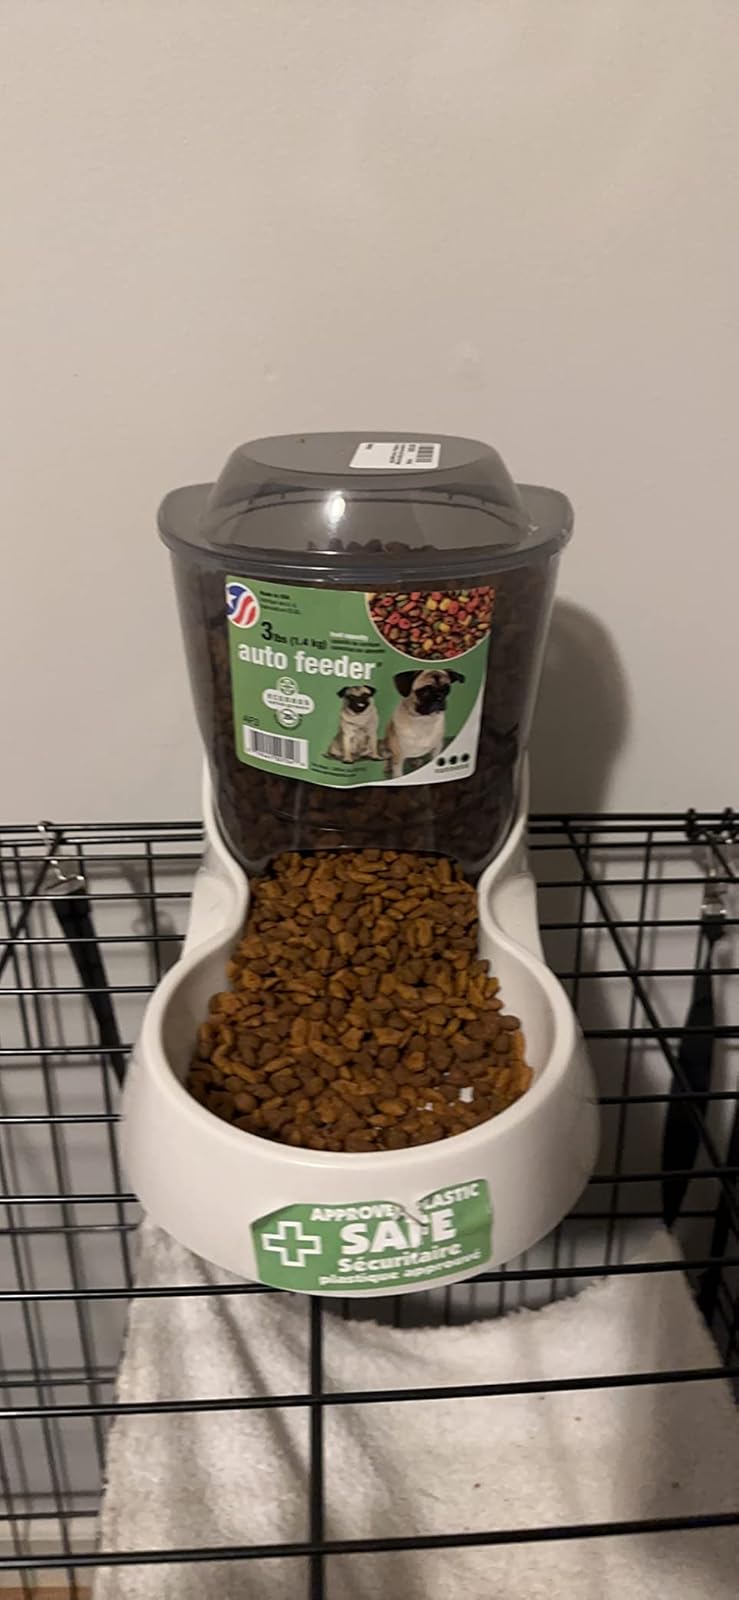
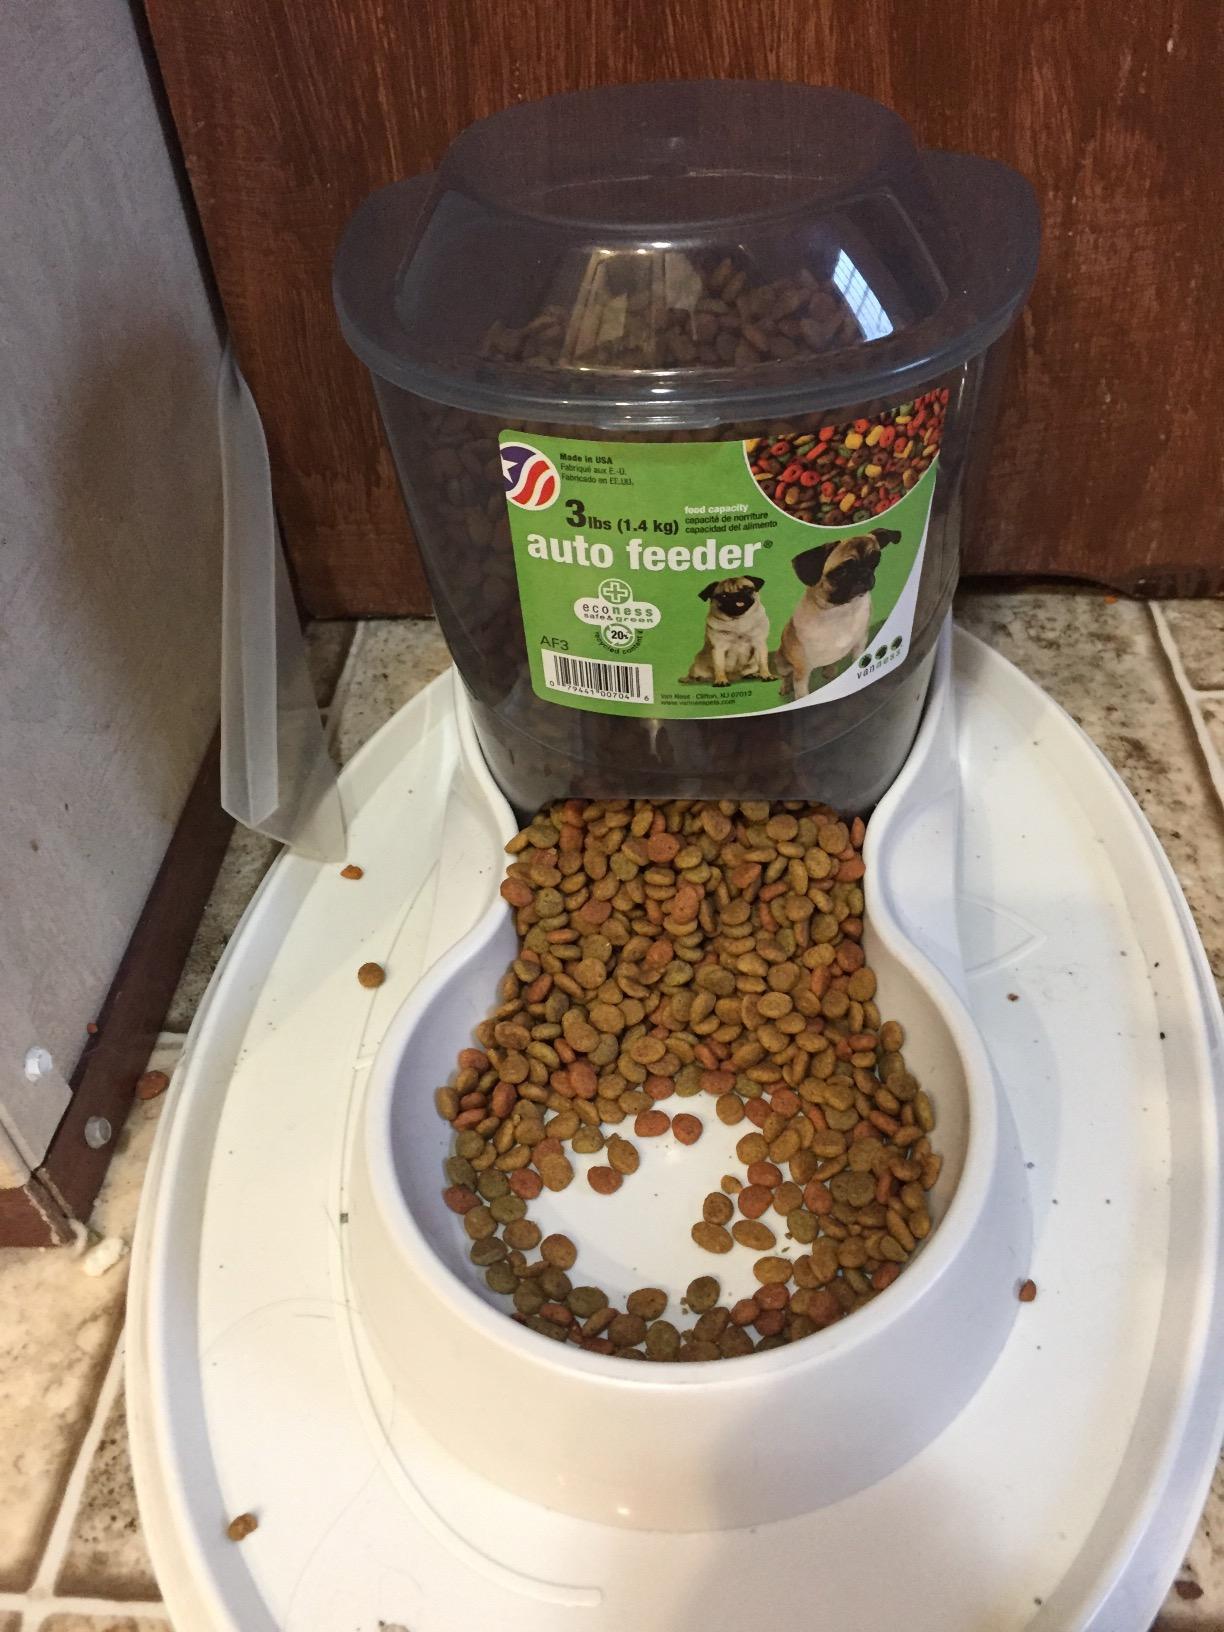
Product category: items_feeder
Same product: yes